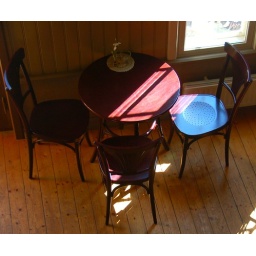
sun warms the cafe in the Varberg bath house